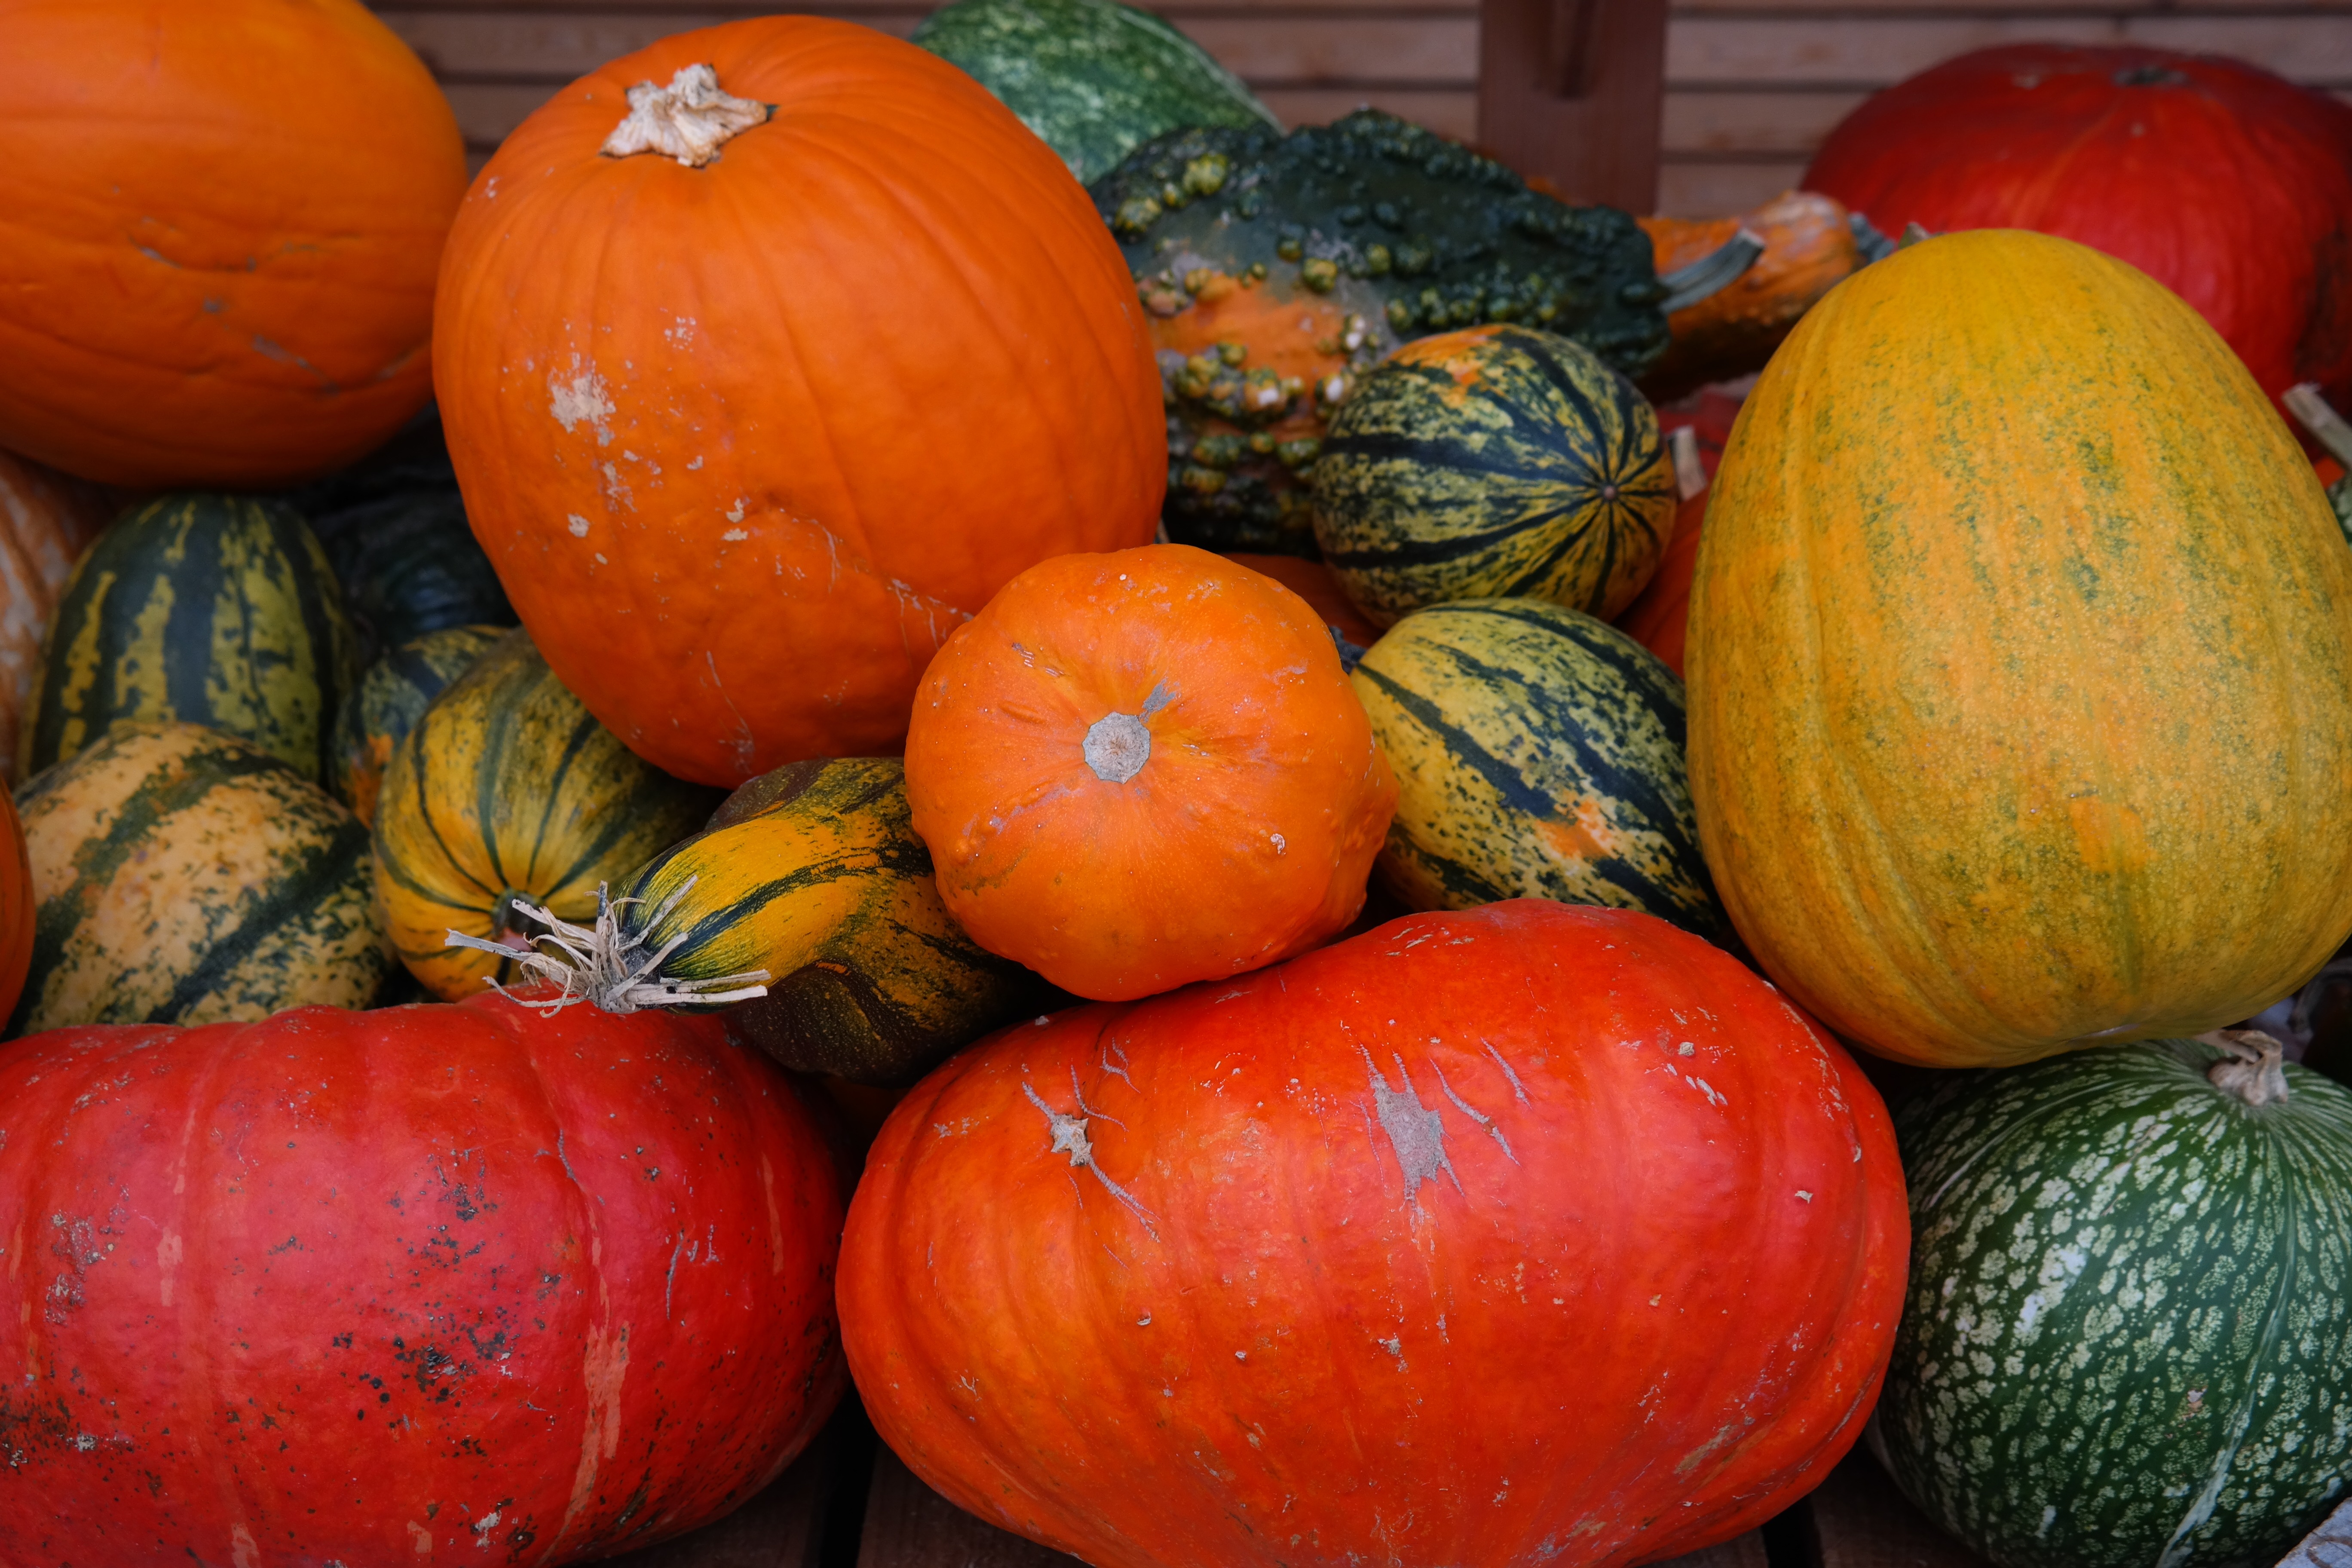
plant, orange, food, green, produce, vegetable, autumn, pumpkin, halloween, gourd, vegetables, calabaza, sale, carving, aspen, species, cucurbita, flowering plant, freestyle bite, varieties, winter squash, land plant, cucumber gourd and melon family, pumpkin species, red zentner, pumpkin varieties, heart of gold, de siam, cucurbita ficifolia, fig leaf gourd